Market garden

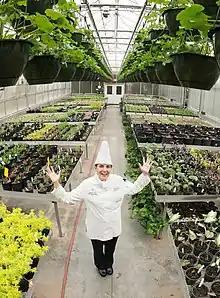
A greenhouse with edible plants for use in a culinary school in Lawrenceville, Georgia, US

Within the United States, market gardens are most popular in densely populated regions on the Eastern Seaboard such as New Jersey, Massachusetts, and Florida. Outside of the USA, they also exist in similar regions in other developed countries, such as those of Northern Europe, New South Wales, and the Rio de la Plata region.